Rollright Stones

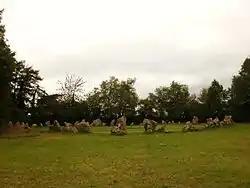
The King's Men circle in 2011

After undertaking limited excavation at the circle in the 1980s, Lambrick concluded that when it had been originally erected, it would have been a "more perfect circle" than it is today. He thought that each of the stones would have touched one another, creating a continuous barrier all the way around. He also speculated that the monument's builders intentionally placed the smoother sides of the boulders to face inwards. The outer facing sides are predominantly rougher in texture.